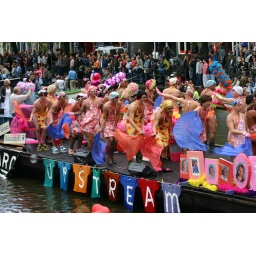
Amsterdam Canal Parade 6 August 2005 - the boat of Upstream - a gay swimming group based in Amsterdam